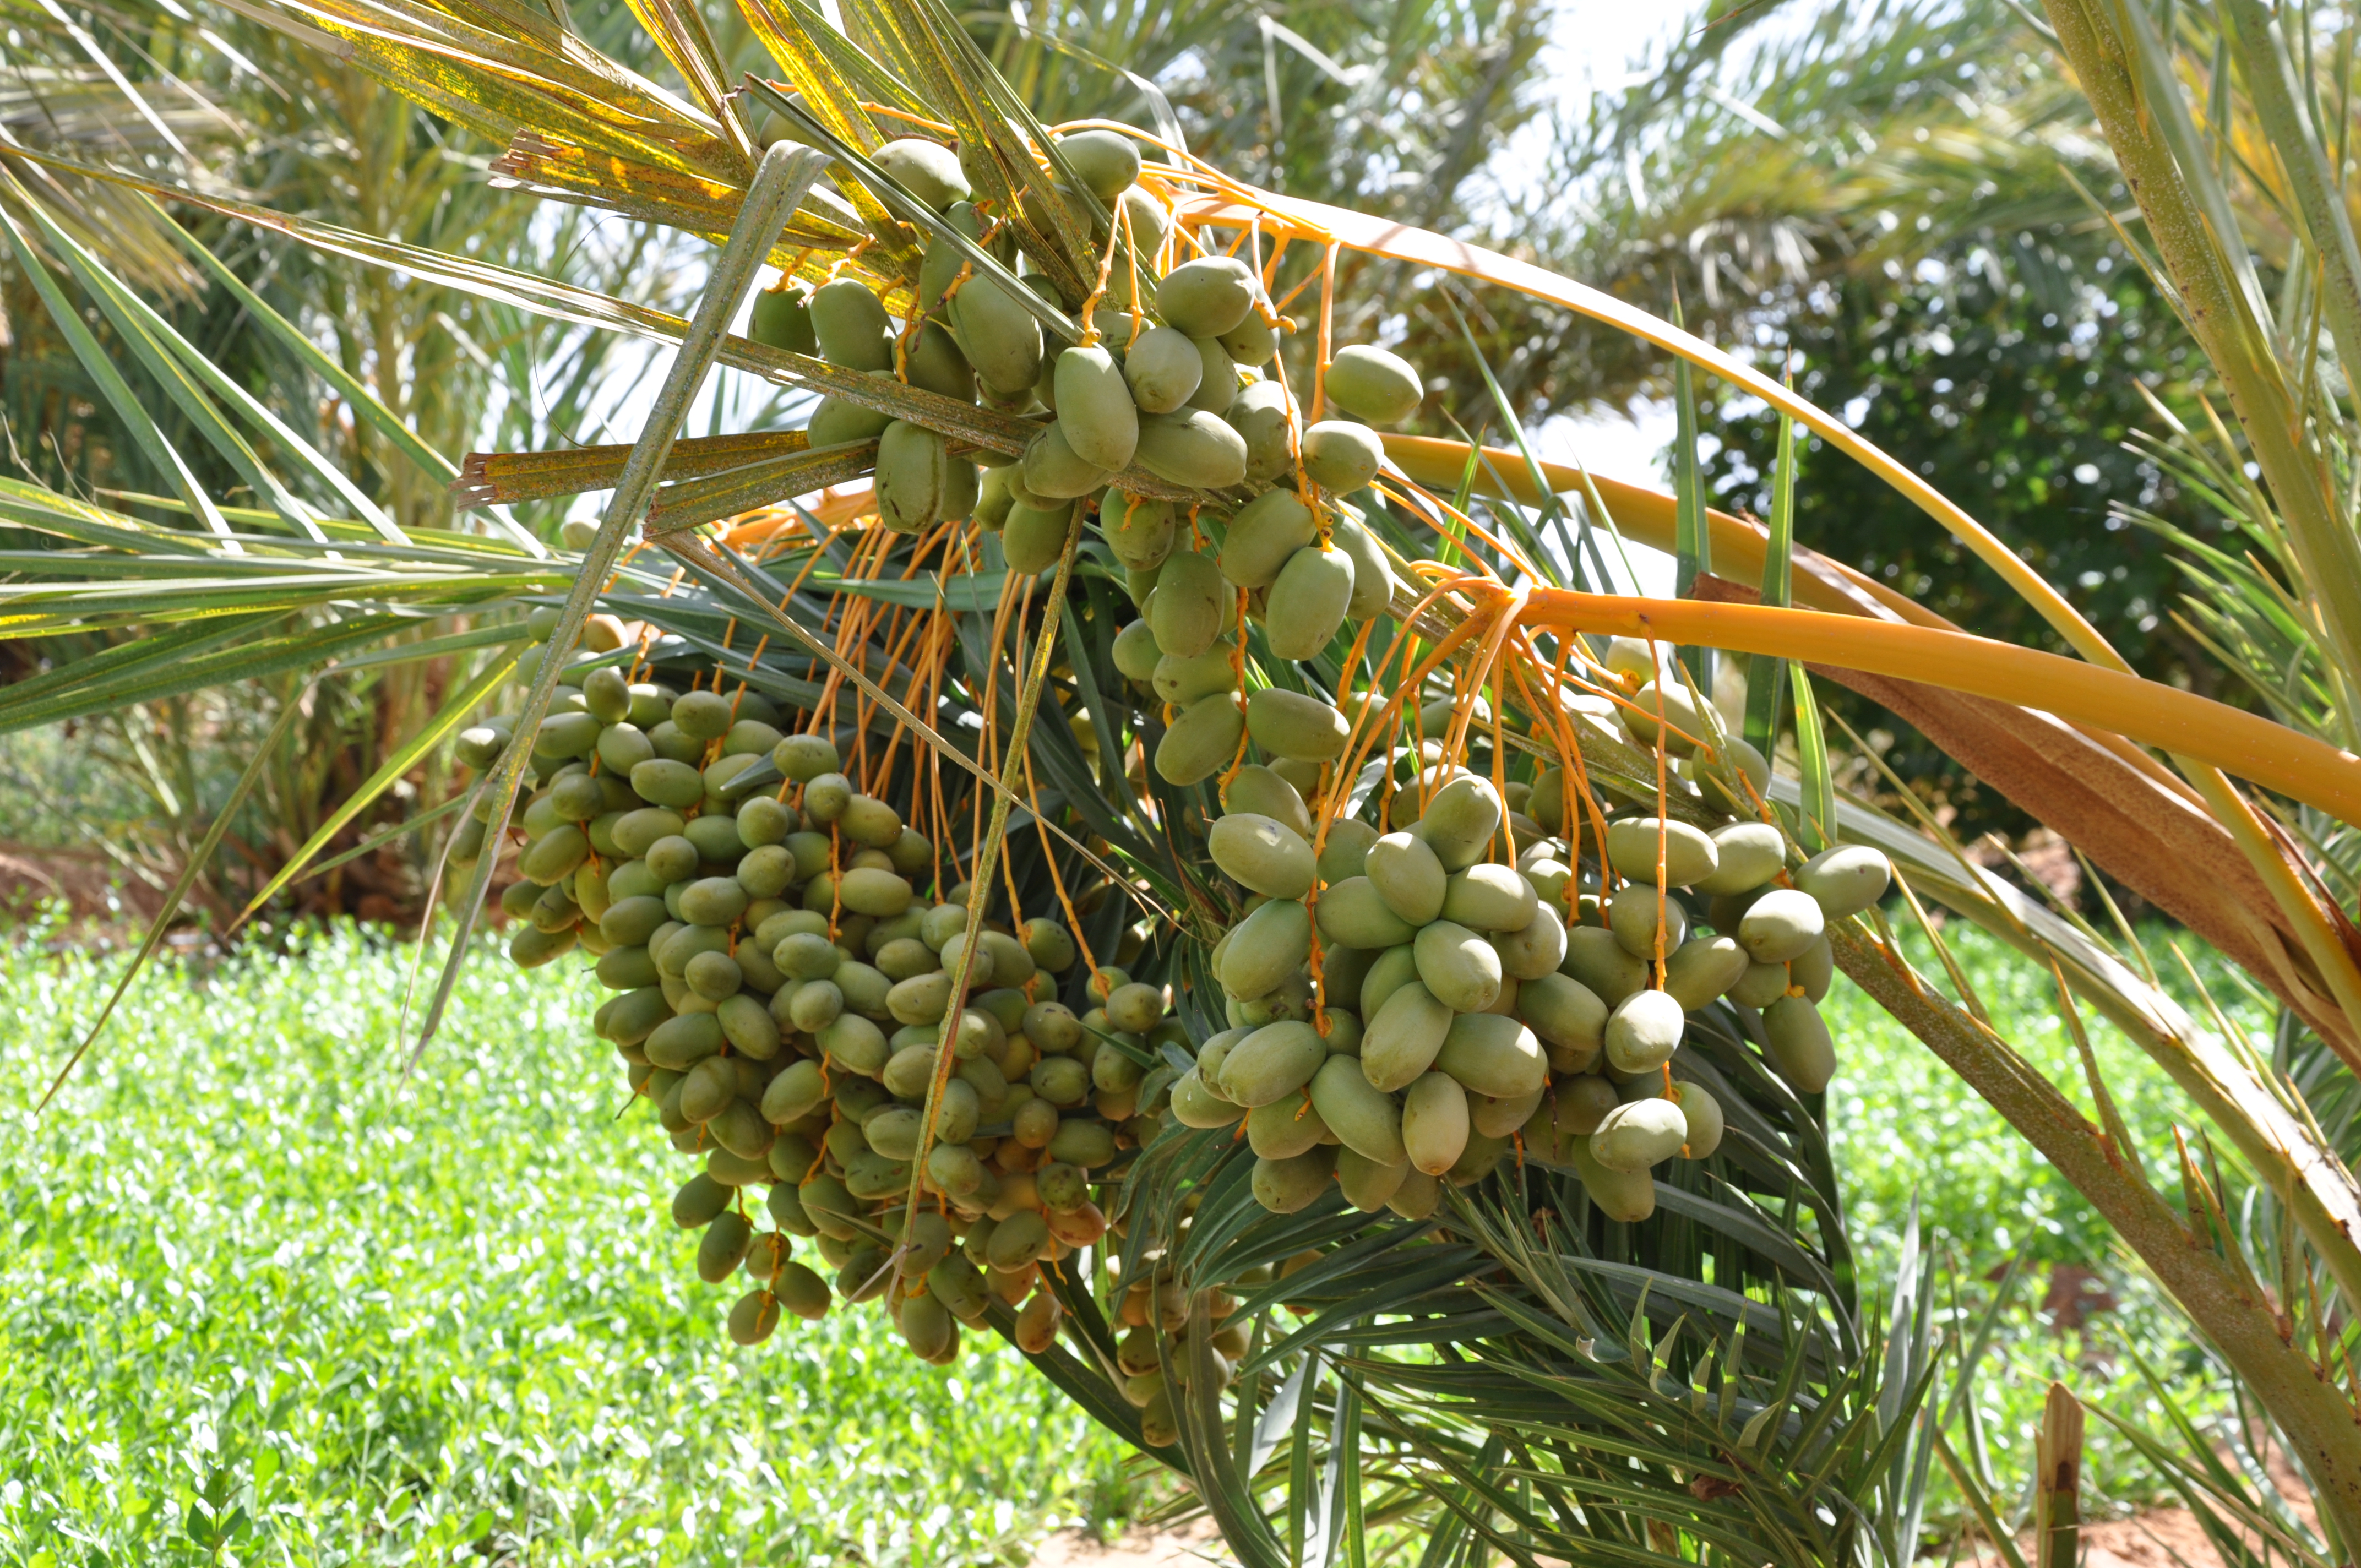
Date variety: Boumajhoul